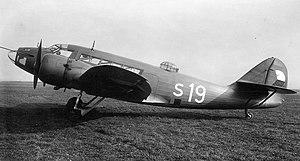
L'Aero A.304 est un bombardier moyen triplace tchèque de la Seconde Guerre mondiale. Il résulte de l'adaptation à un programme militaire d'un bimoteur commercial.